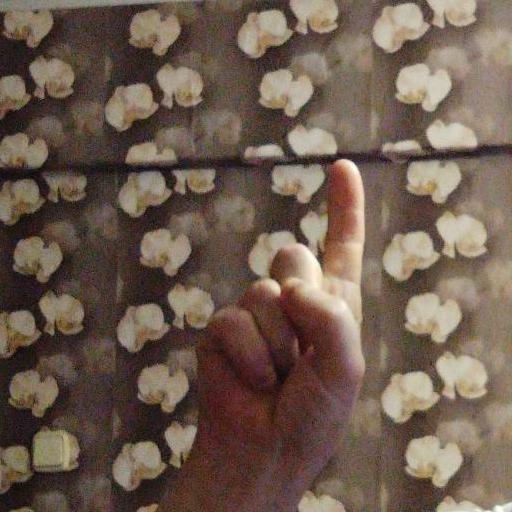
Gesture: one